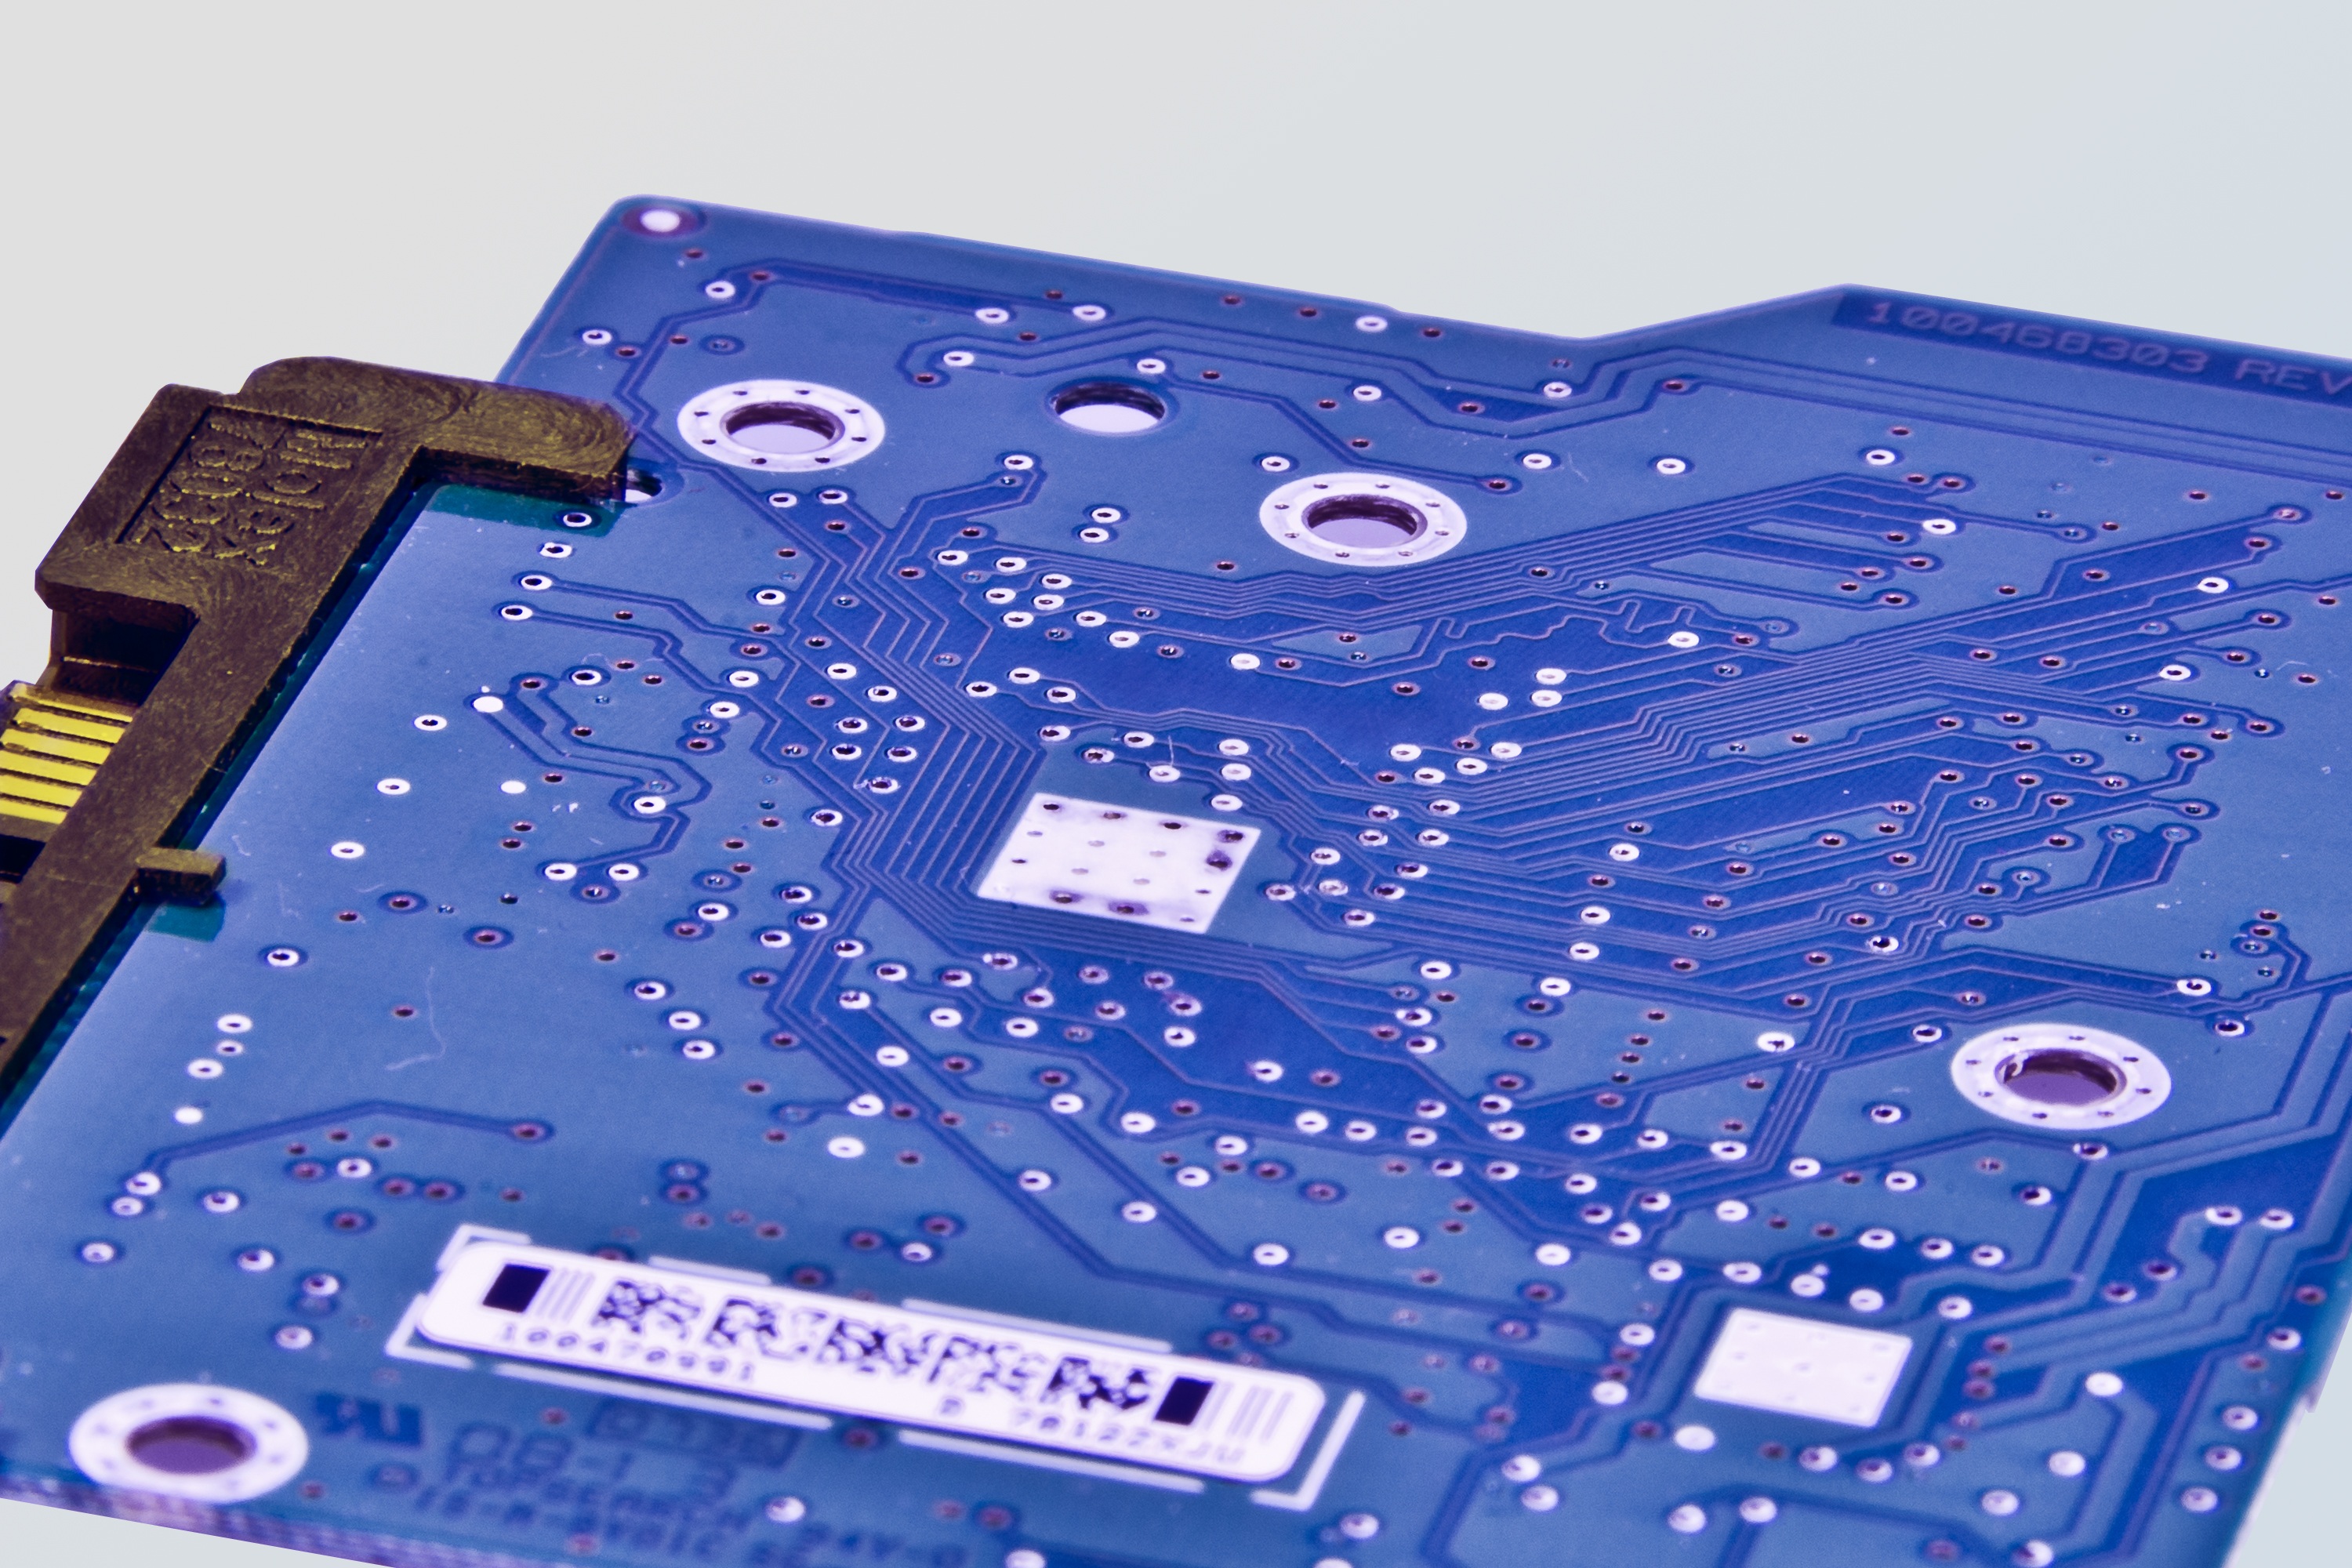
computer, board, technology, line, macro, blue, product, lines, electronics, hardware, chip, component, datailaufnahme, connections, data processing, electronic device, personal computer hardware